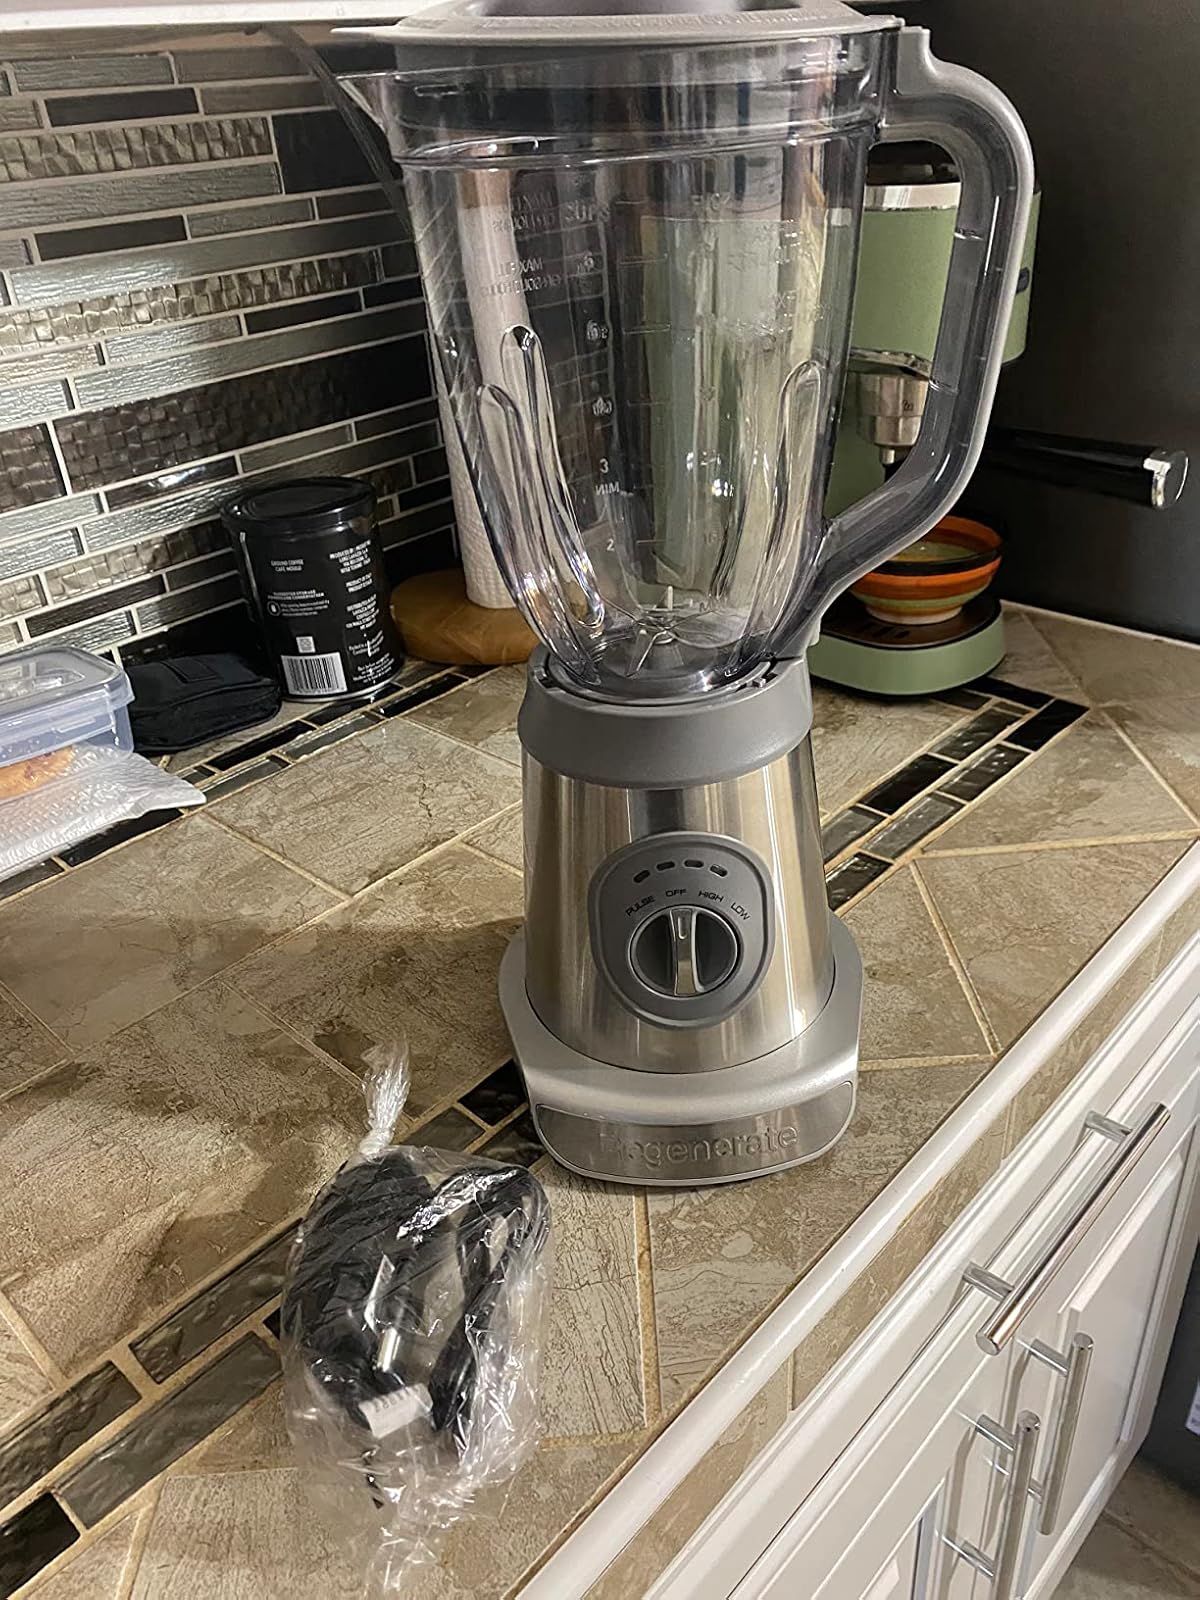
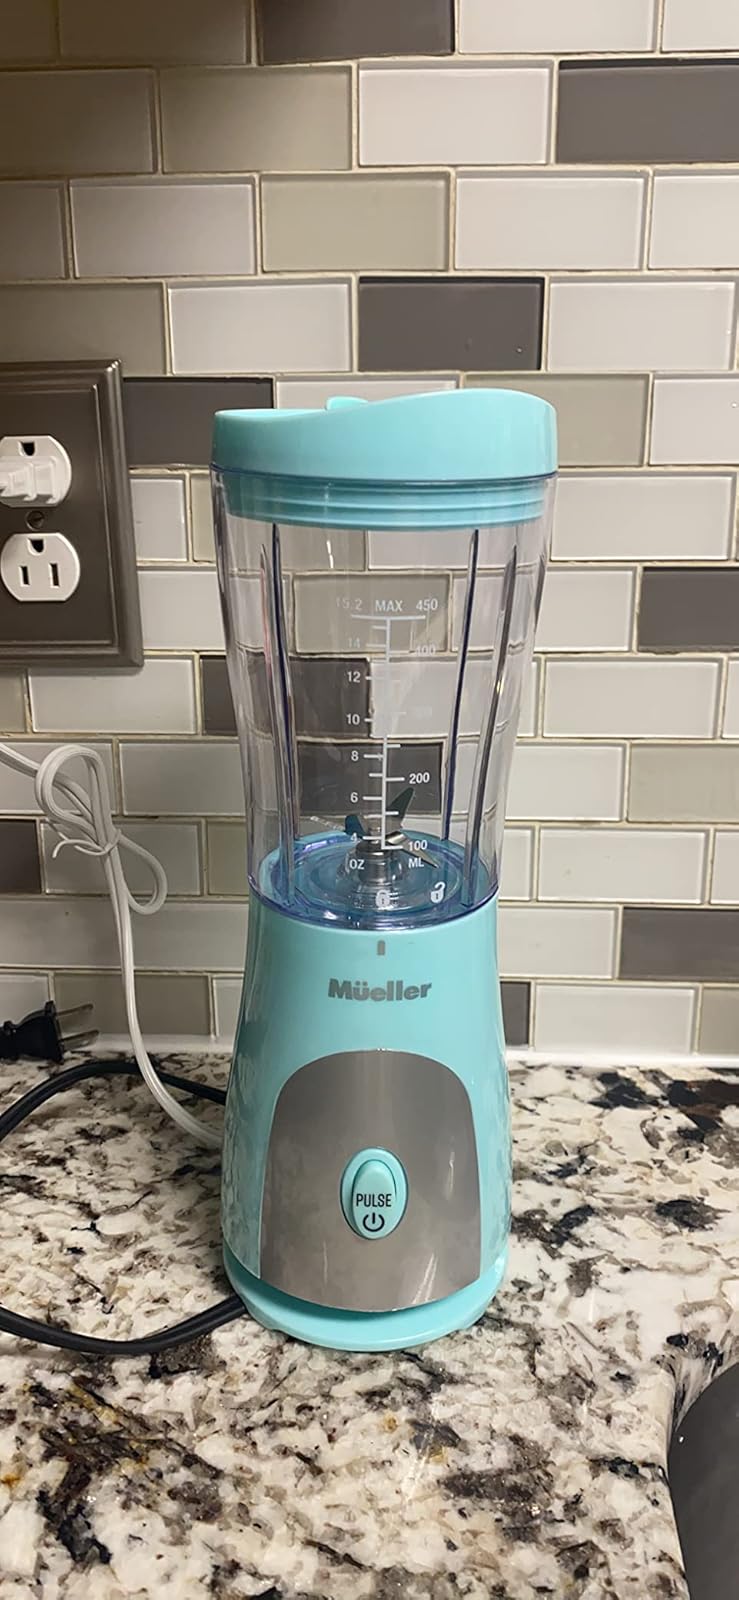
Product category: items_blender
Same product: no